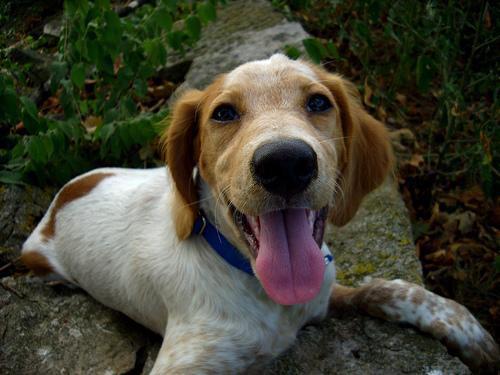
Brittany_spaniel